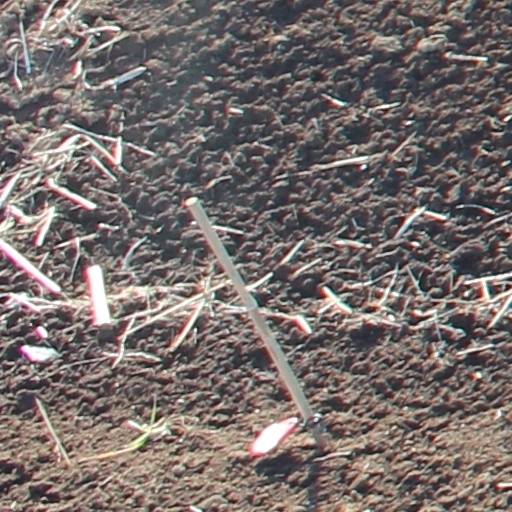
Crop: wheat